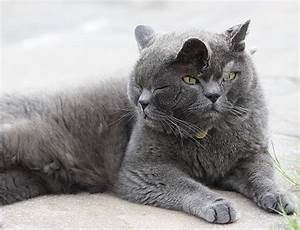
Label: gatto